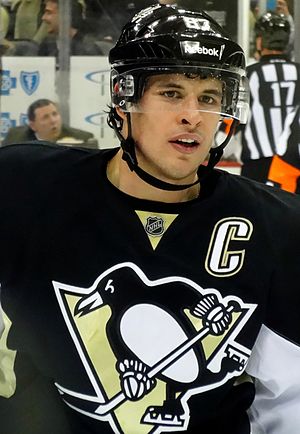
Pittsburgh Penguins
Pittsburgh Penguins er et professionelt ishockeyhold der spiller i den bedste nordamerikanske række NHL. Klubben spiller sine hjemmekampe i PPG Paints Arena i Pittsburgh, Pennsylvania. Klubben har vundet Stanley Cuppen 4 gange. De to første gange var i 1991 og 1992, hvor klubben var anført af spillere som Mario Lemieux, Jaromir Jagr, Kevin Stevens, Paul Coffey og med Tom Barrasso i målet. Den fjerde og sidste Stanley Cup sejr var i 2017, og med Sidney Crosby i spidsen vandt Pittsburgh Penguins 4-2 i finaleserien over Nashville Predators.